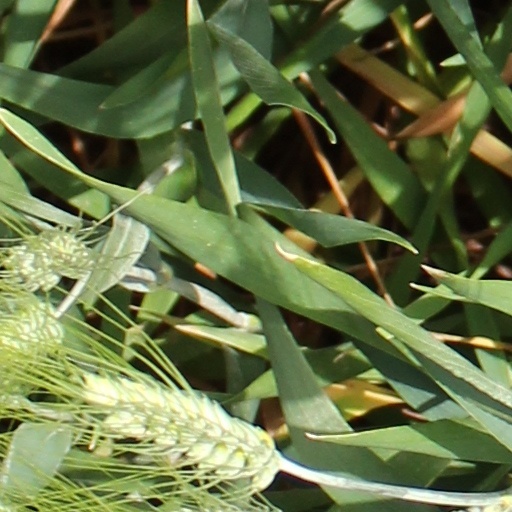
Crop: wheat